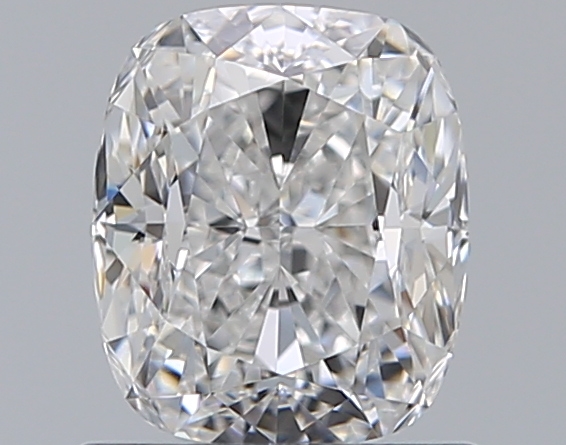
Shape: cushion
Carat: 1
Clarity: VS1
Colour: E
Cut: GD
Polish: EX
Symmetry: VG
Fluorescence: N
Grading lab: GIA
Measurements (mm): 6.06 x 5.17 x 3.78